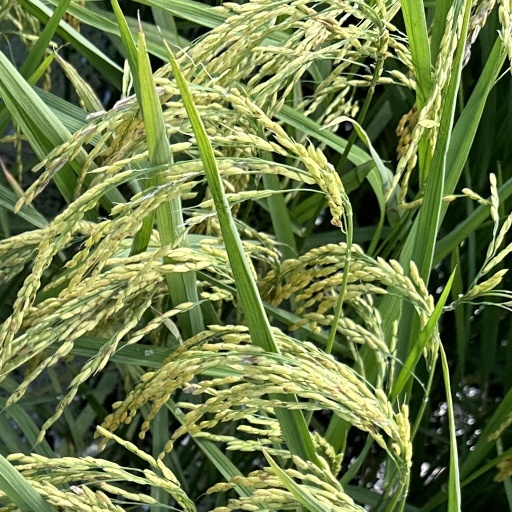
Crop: rice